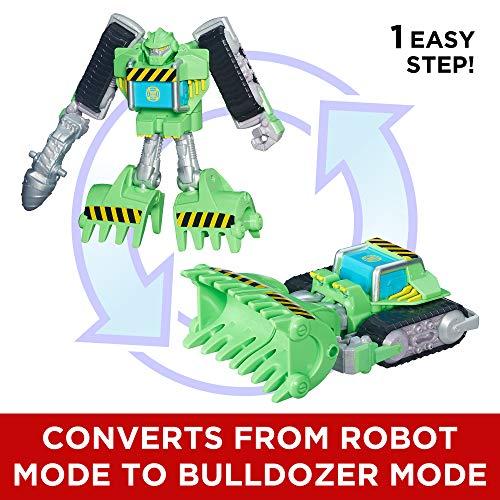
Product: Playskool Heroes Transformers Rescue Bots Energize Boulder the Construction-Bot Action Figure, Ages 3-7 (Amazon Exclusive)
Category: Toys & Games | Toy Figures & Playsets
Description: Kids can imagine rolling to the rescue with the boulder the construction-bot action figure, inspired by the Transformers rescue Bots animated TV show.
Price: $14.99
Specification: ProductDimensions:4.2x5x6.7inches|ItemWeight:9.6ounces|ShippingWeight:12ounces(Viewshippingratesandpolicies)|ASIN:B00P2SNBZQ|Itemmodelnumber:A2771F01|Manufacturerrecommendedage:36months-7years